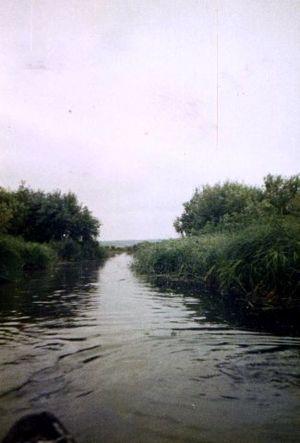
Le canal Ob-Ienisseï ou canal Ket-Kas, est une voie navigable de Russie, aujourd'hui désaffectée, qui reliait les bassins des fleuves Ob et Ienisseï, en Sibérie.